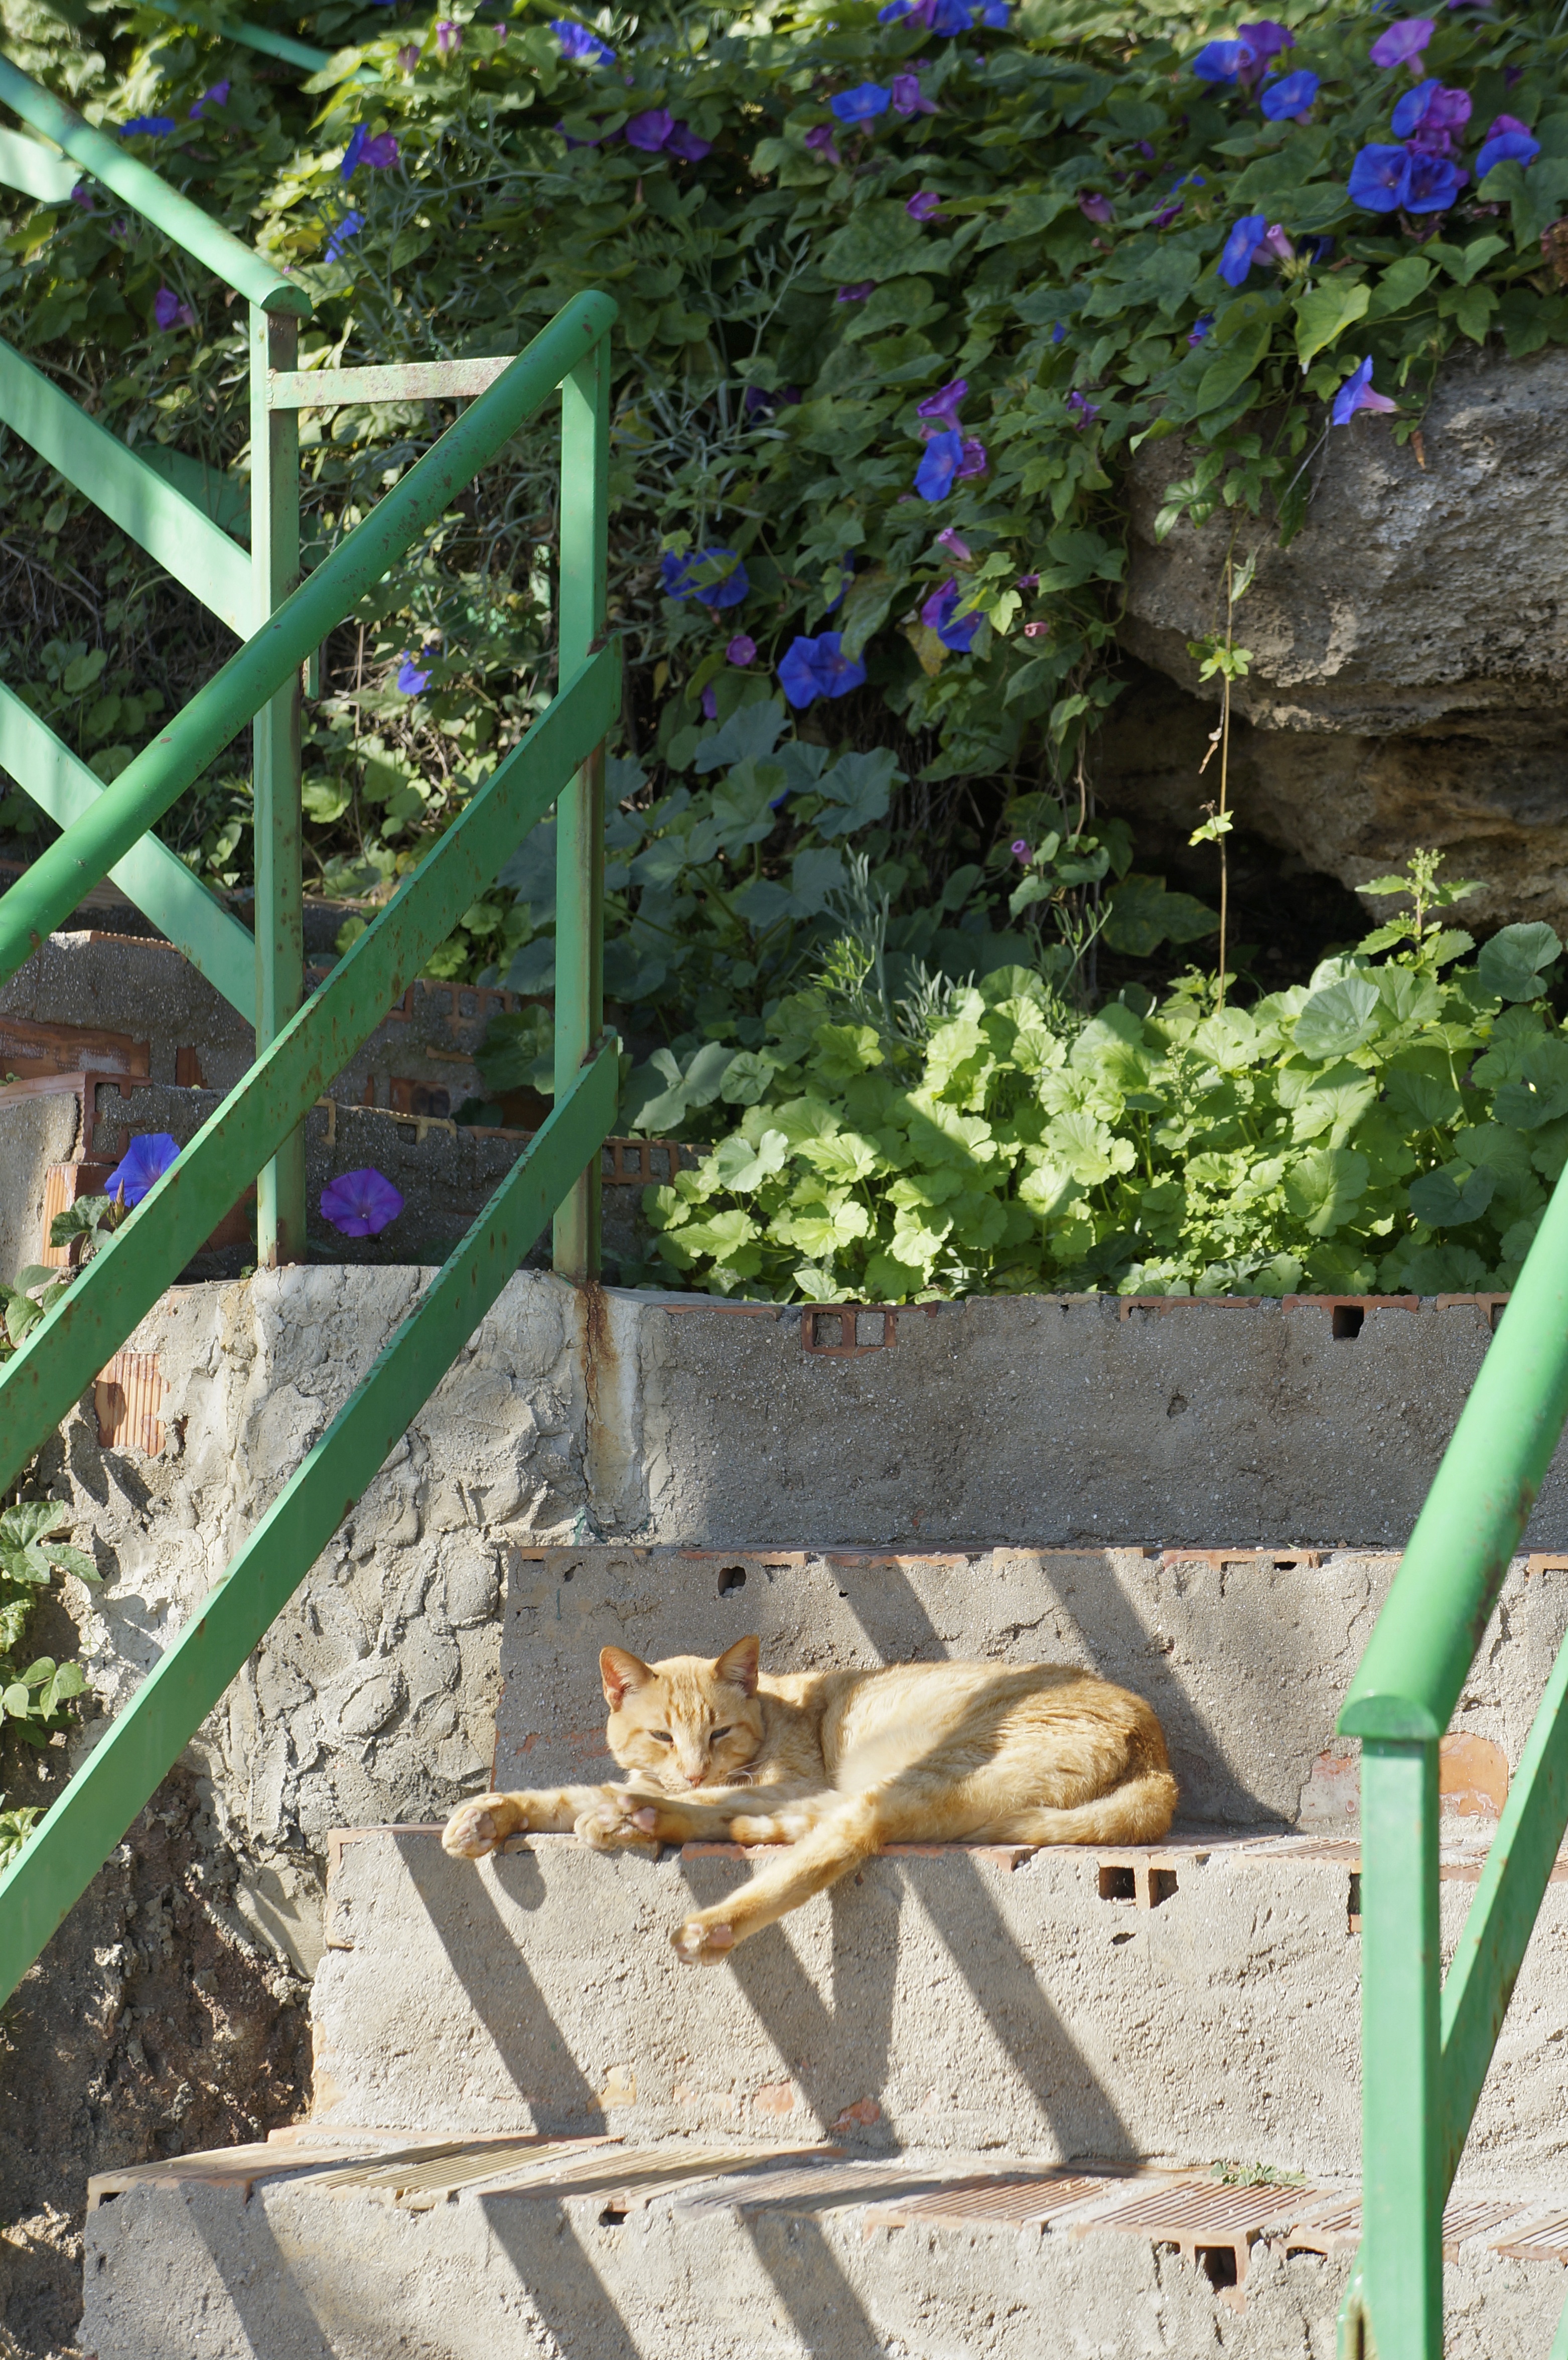
outdoor, lawn, flower, pet, cat, backyard, soil, botany, rest, garden, yard, lying, relaxed, lazing around, dozing, outdoor structure